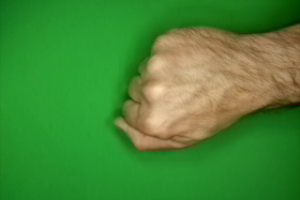
Label: rock